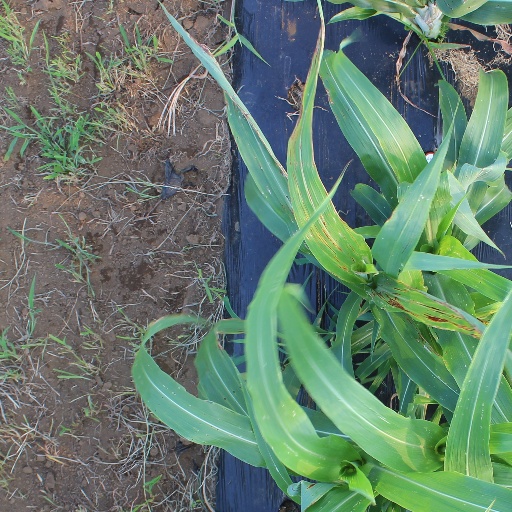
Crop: sorghum